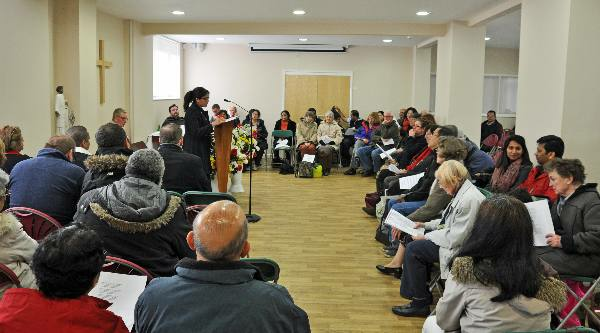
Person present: Yes